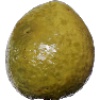
Label: guava